Murad Gadzhiev

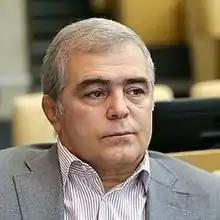

Murad Stanislavovich Gadzhiev (born 31 July 1961) is a Russian political figure and a deputy of the 6th, 7th and 8th State Dumas.